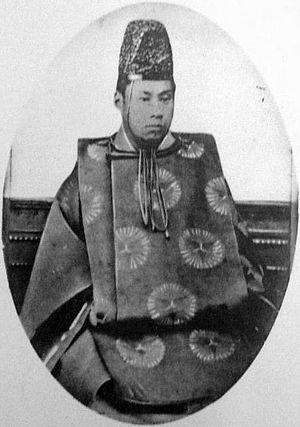
Le sadaijin, avec l'udaijin, constitue le deuxième rang de fonctionnaires du gouvernement impérial organisé selon les lois de l'ère Taihō de 702.